Kontariotissa

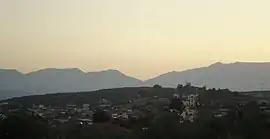
A view of Kontariotissa, with Mount Olympus seen.

Kontariotissa ("Kontariotissa", formerly "Κουντουριώτισσα", "Koundouriotissa") is a village in the Pieria regional unit of Macedonia, Greece. It is located 9 km south of the Pierian capital, Katerini. The main occupation of the people is growing tobacco, kiwi, grapes and olive oils. It was the administrative centre of the municipality of Dio. The population was 1,489 people as of 2021.